Josh Balk

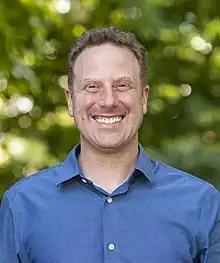
Josh Balk in 2023

Josh Balk (born September 24, 1979) is an American activist, CEO of The Accountability Board, which he co-founded. Previously, he was vice president of farm animal protection for the Humane Society of the United States (HSUS) farm animal division. In addition, he is a cofounder of Eat Just, a food technology company. Prior to working with HSUS and founding Eat Just, he was known for his work at Animal Outlook (formerly Compassion Over Killing). Balk is best known for leading successful legislative campaigns for farm animals, along with his work with food companies in enacting animal welfare policies that include eliminating gestation crates for breeding pigs and battery cages for chickens. He is also known for his work with the food industry to shift its focus onto plant-based foods.